Asika

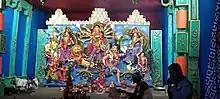
Durga Puja At Aska Busstand occurred By Aska Private Bus Association.

Asuka has a tropical savanna climate (Köppen "Aw"). Maximum summer temperature is ; minimum winter temperature is , and mean daily temperature varies from . May is the hottest month; December the mildest. The average annual rainfall is and the region receives the monsoon and the majority of annual rainfall from June to October.